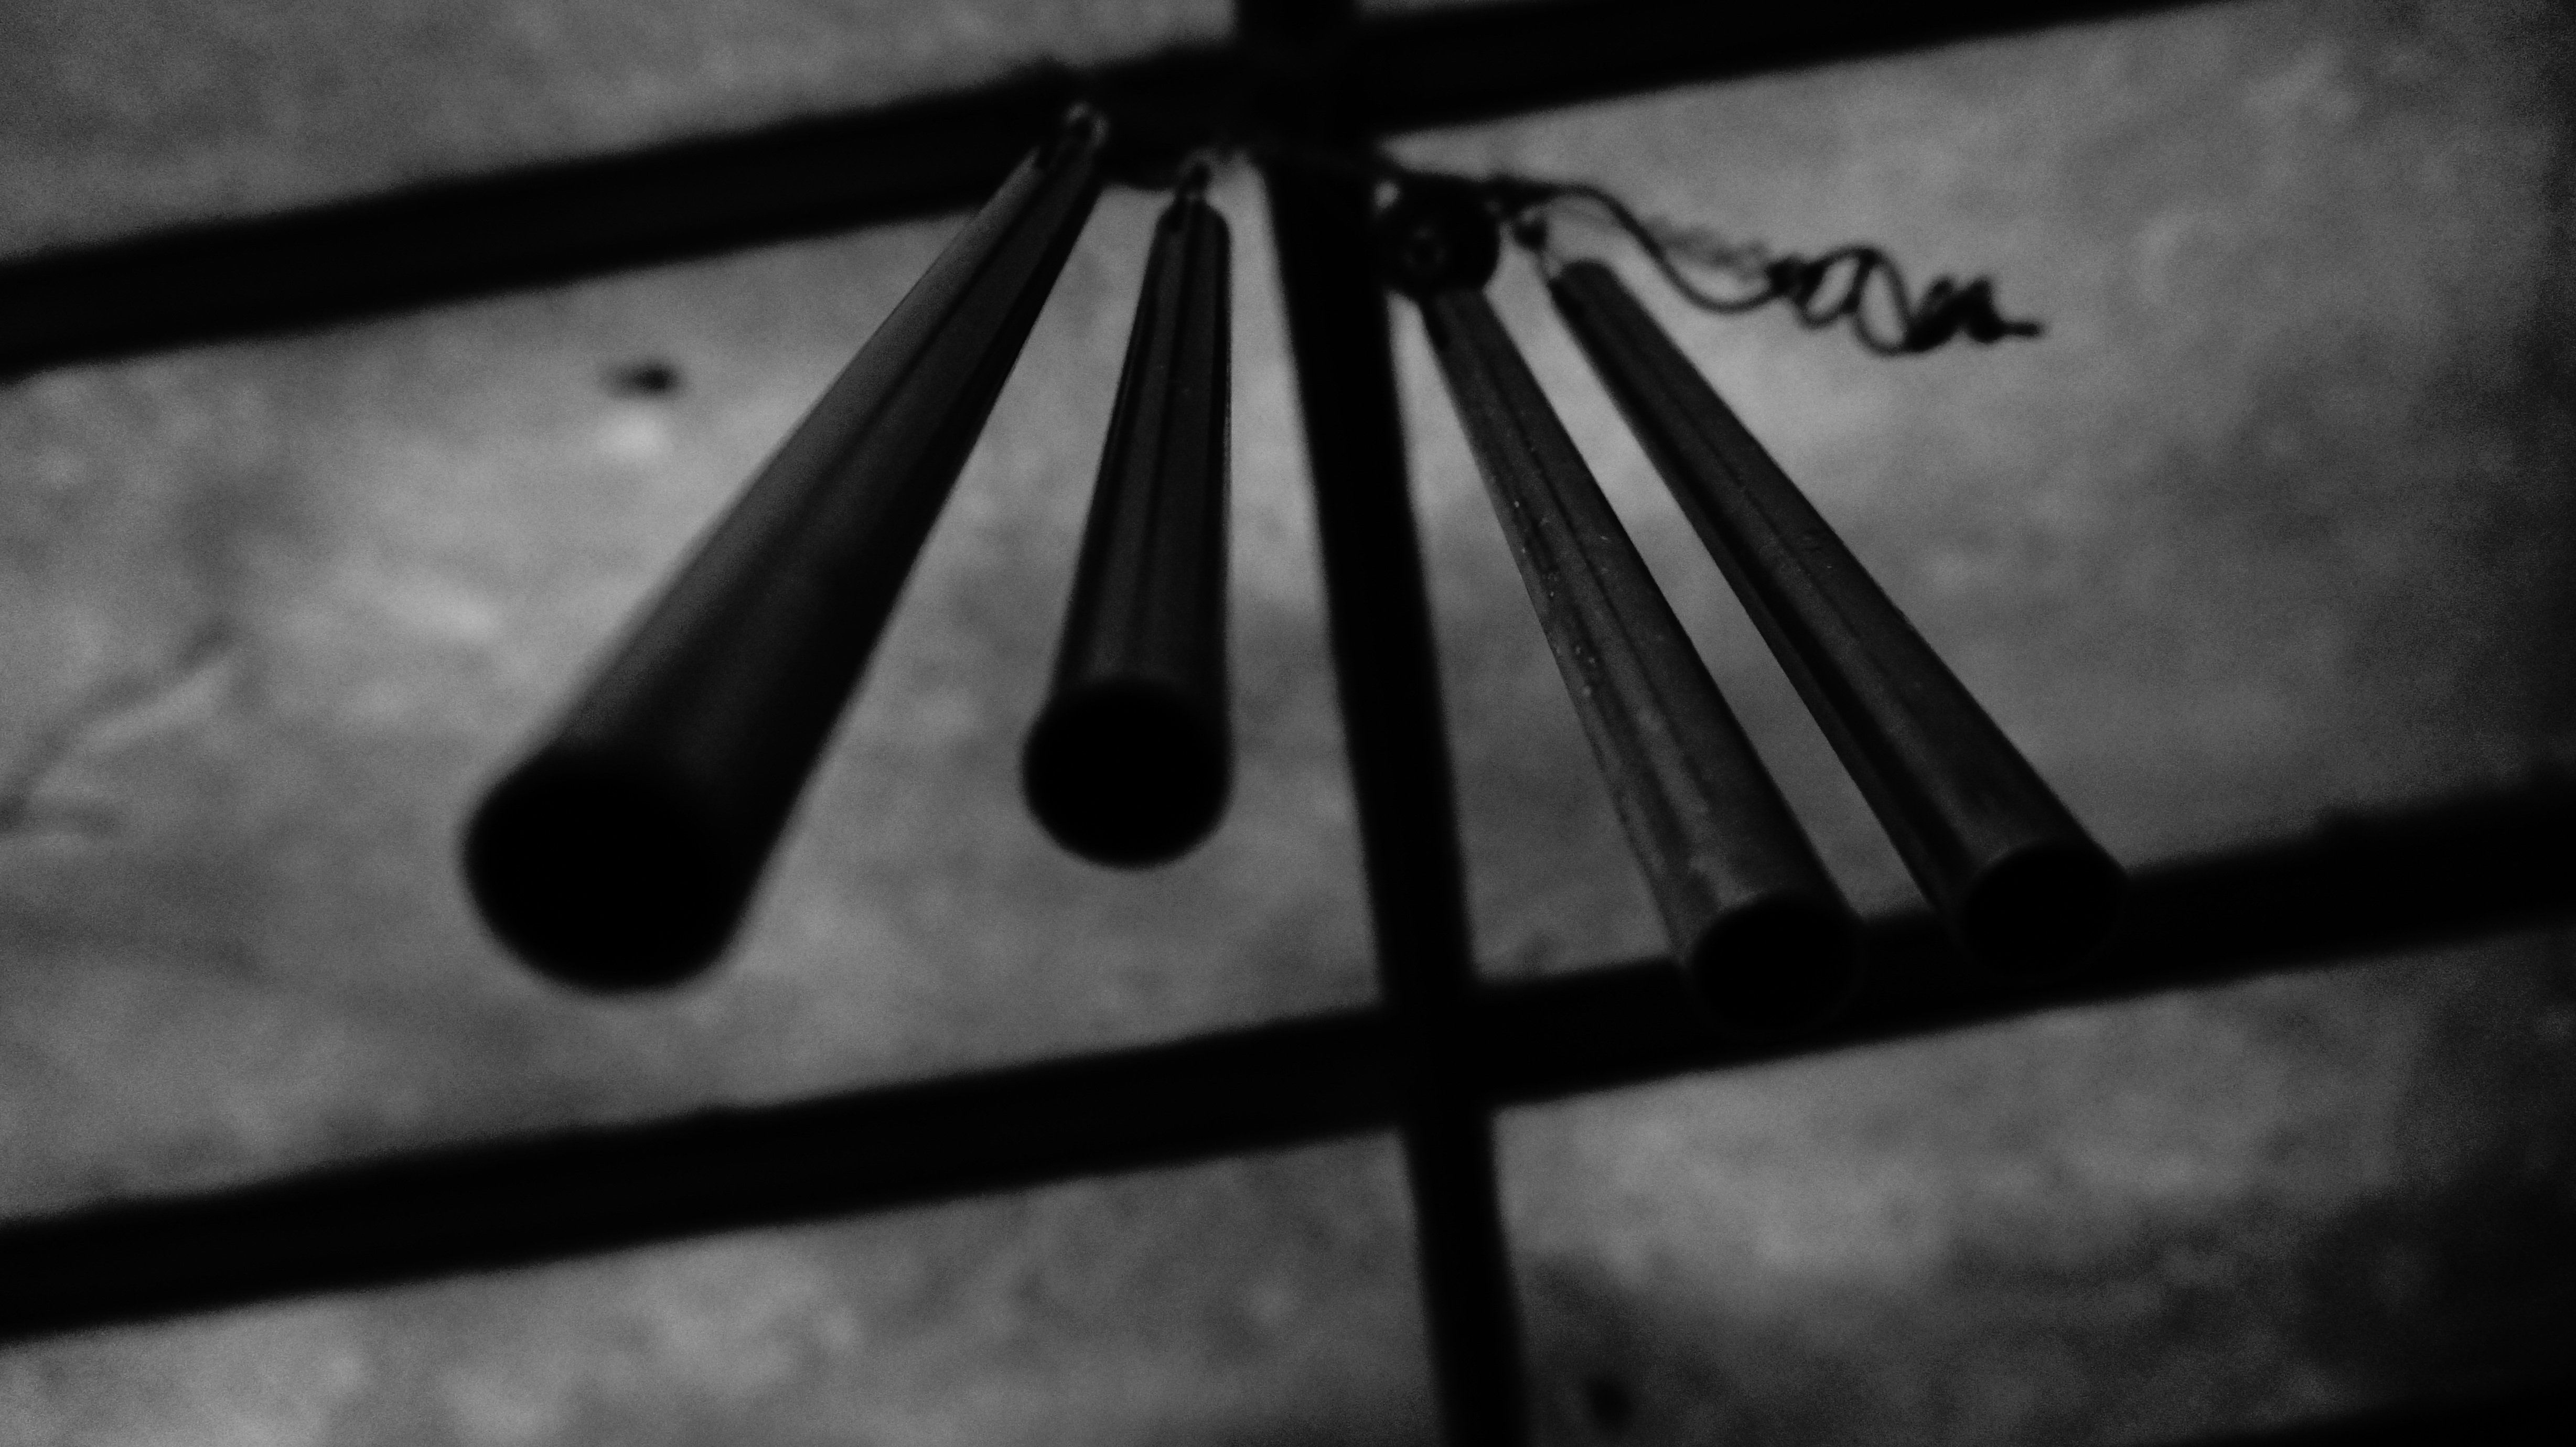
black and white, line, shadow, darkness, black, monochrome, symmetry, monochrome photography